Kate Gillespie-Jones

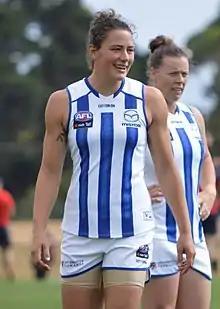
Gillespie-Jones with North Melbourne in January 2019

Katherine Gillespie-Jones (born 26 April 1991) is an Australian rules footballer who played with Carlton and North Melbourne in the AFL Women's (AFLW).